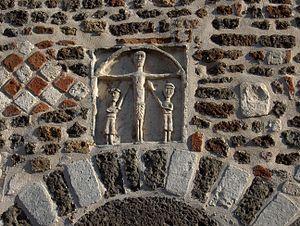
Église romane Saint-Jean-Baptiste de Chassenon, Charente, France. Sculpture dans le granite au-dessus du portail d'entrée, scène de la Passion